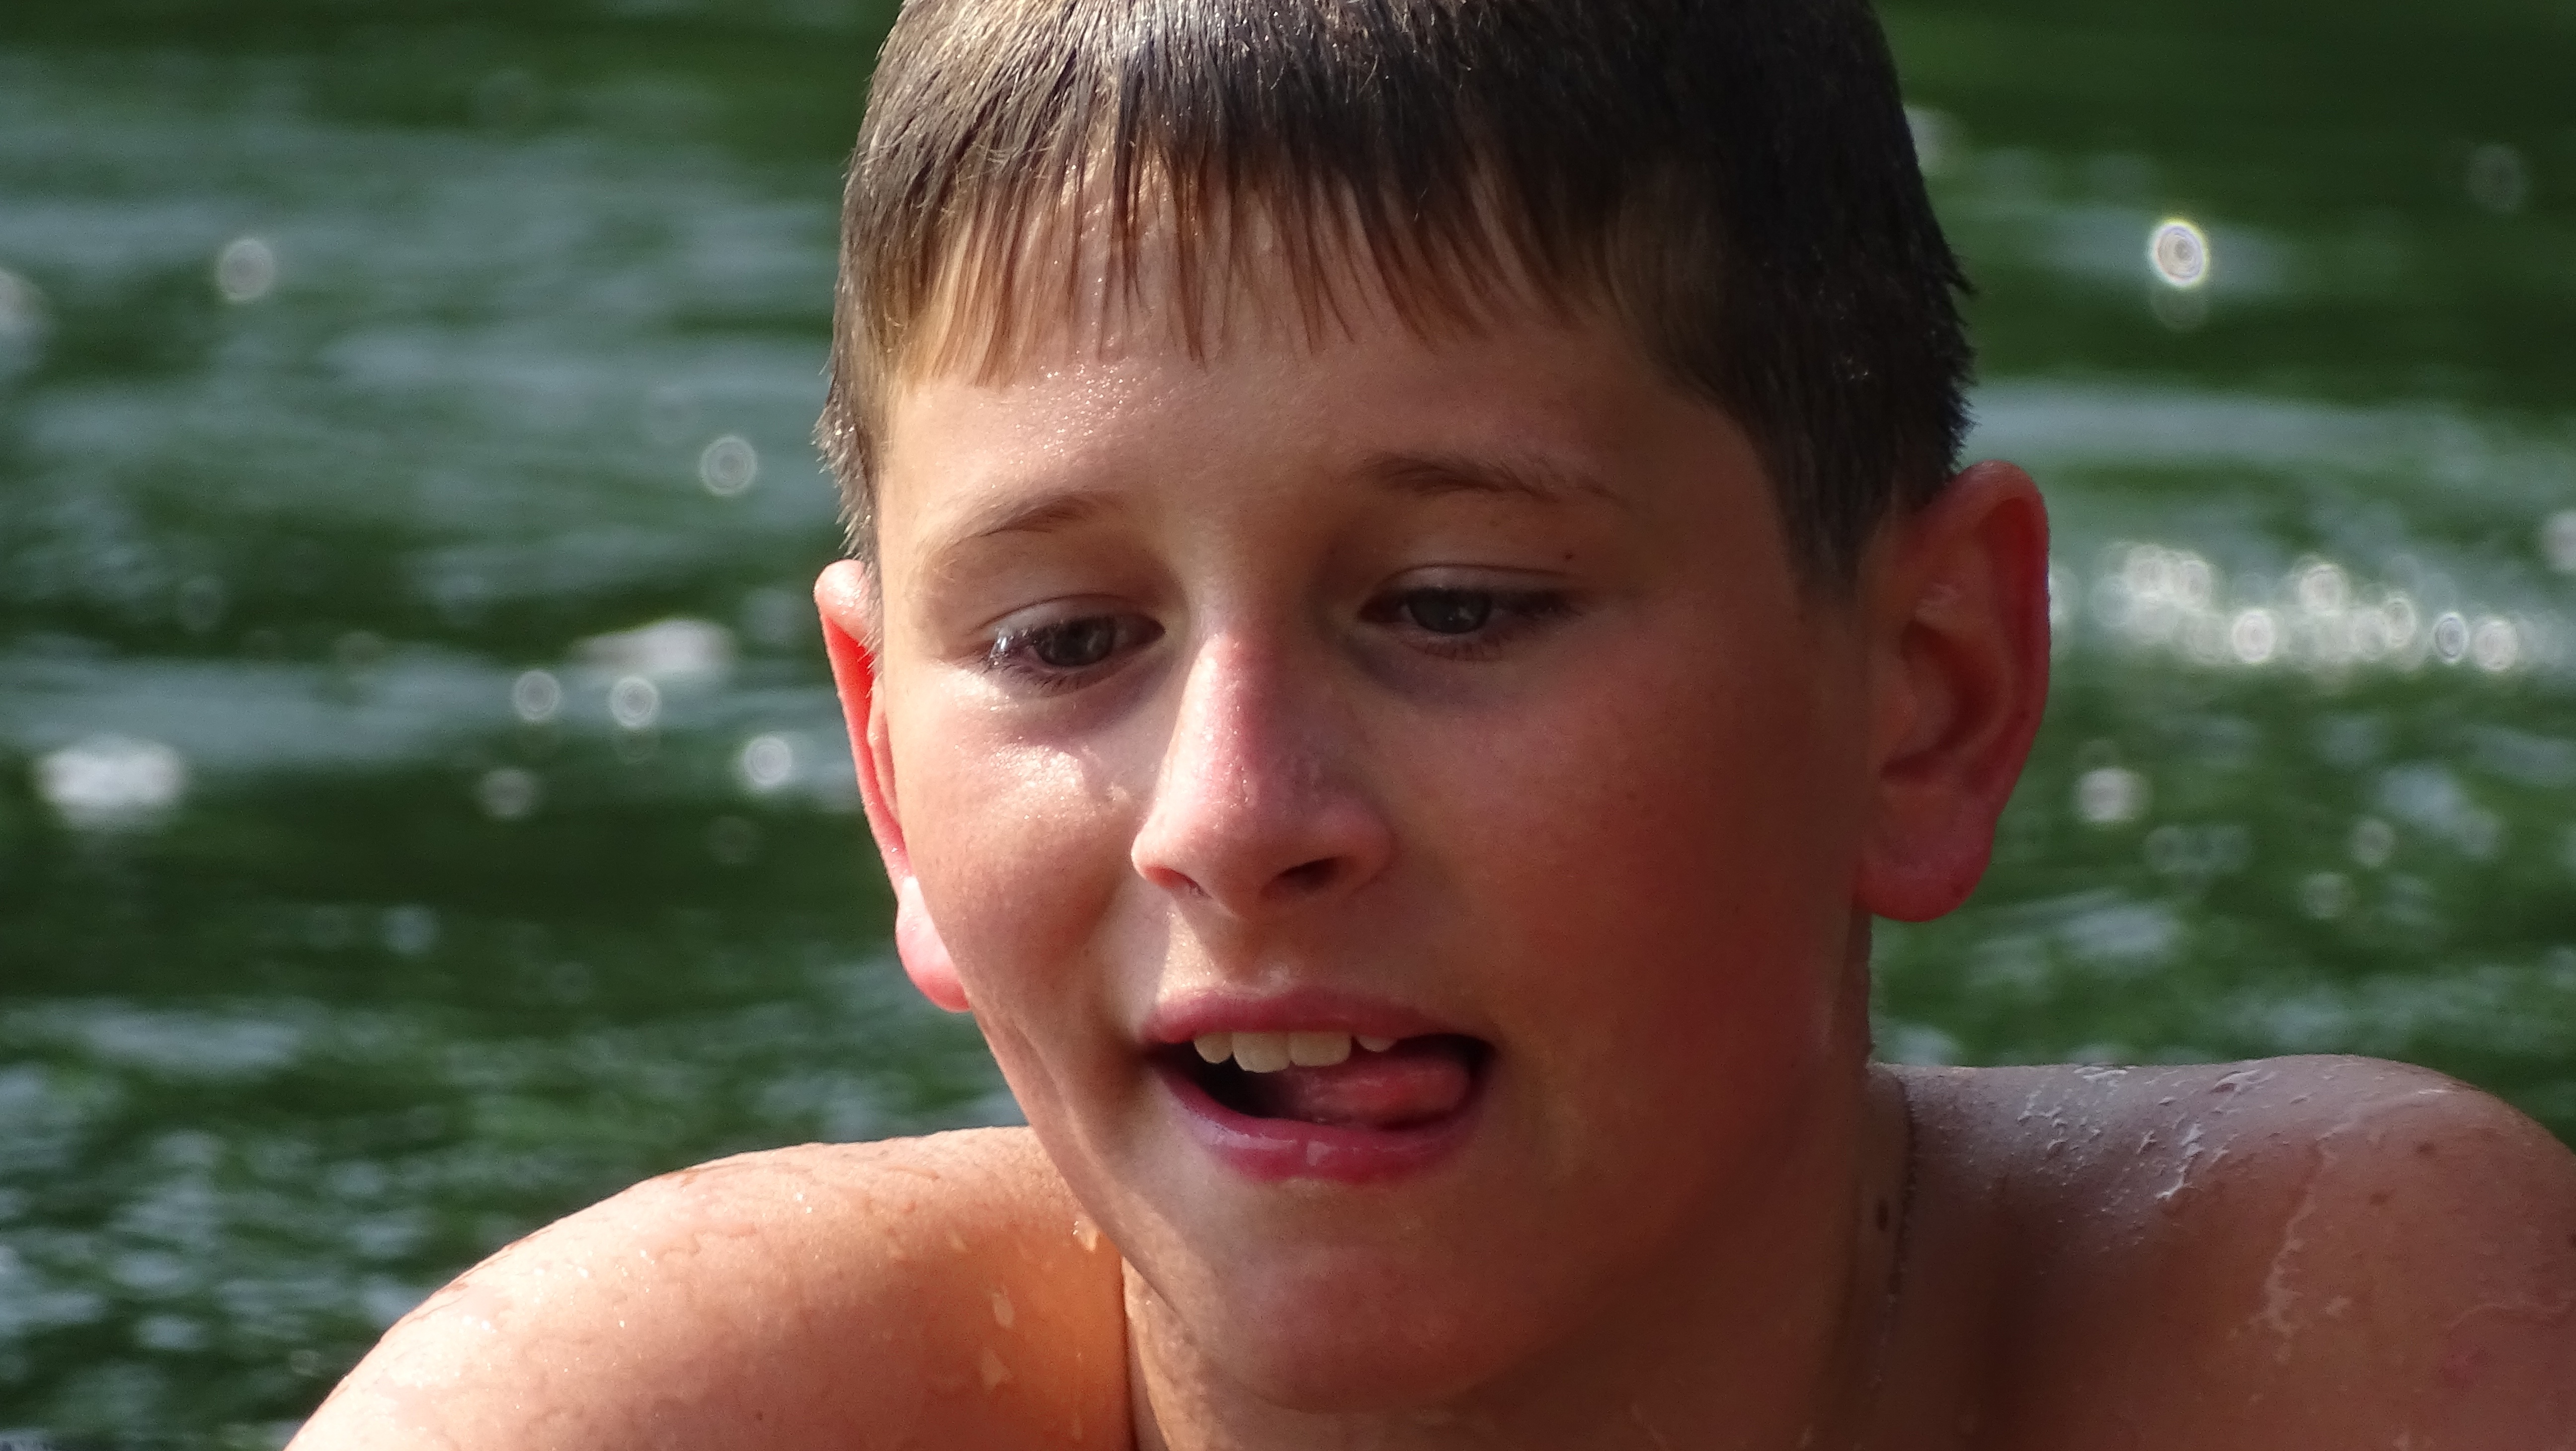
man, person, girl, boy, vacation, male, portrait, child, baby, facial expression, childhood, season, smile, swimming, mouth, close up, face, fun, toddler, eye, head, skin, laughter, emotion, small river